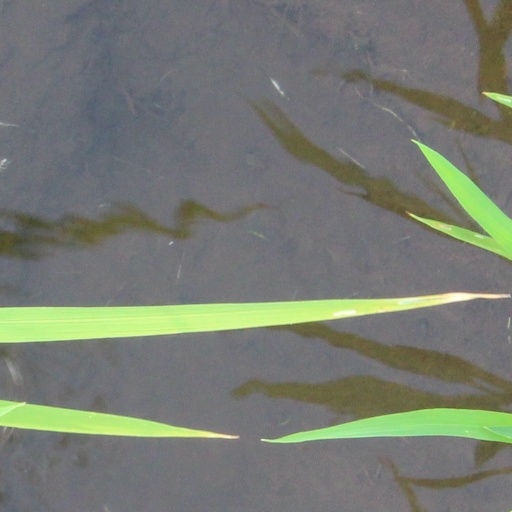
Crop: rice